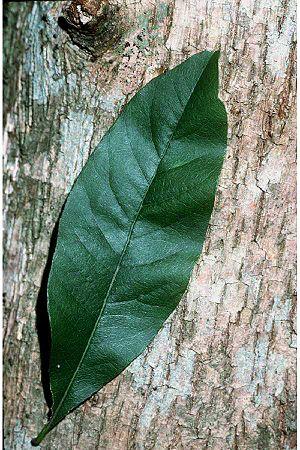
L'argan ou arganier à feuilles de saule - Sideroxylon lycioides - est un arbuste de la famille des Sapotacées originaire d'Amérique du Nord.